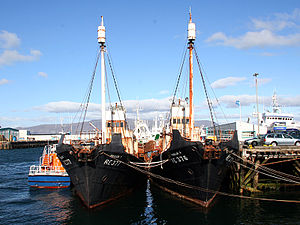
Sleppið Grindini 2015 / Baggrund / Sea Shepherds aktioner
Sea Shepherd sænkede disse to islandske hvalfangerskibe, Hvalur 6 og Hvalur 7, i 1986, samt saboterede Islands eneste hvalstation.
Sleppið Grindini 2015 var en kampagne, som Sea Shepherd Conservation Society førte på Færøerne i perioden fra 15. juni 2015 til starten af oktober 2015. Formålet med aktionen var at standse grindefangst på Færøerne dels ved at dokumentere fangsten ved at tage billeder og video, hvilket senere kunne bruges til dokumentarfilm, der formodentlig kunne skade færøsk og dansk turisme. Dette ville lægge større pres på danske og færøske myndigheder. I 2014 førte organisationen en lignende kampagne på Færøerne, den kaldtes GrindStop 2014 og varede fra ca. 15. juni 2014 til 1. oktober 2014. Aktionen i 2014 resulterede bl.a. i at Færøernes Lagting vedtog stramninger af Grindeloven, som gav politiet hjemmel til at give meget større bøder, op til 25.000 kroner pr. person og at tilbageholde folk som forstyrrede grindefangst i op til 24 timer. I 2014 gav brud på grindeloven bøder på 1000 kroner pr. person. Under aktionen i 2015 var der et meget mindre antal aktivister end året før, og de fleste af dem var til søs, mens nogle få var på land.